Rugby union in Senegal

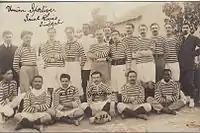
A Senegalese team in 1911

Senegal is a founder member of the Confederation of African Rugby (CAR), which was launched officially in January 1986, in Tunis, Tunisia. Rugby officials from Tunisia, Morocco, Ivory Coast, Tanzania, Kenya, the Seychelles and Madagascar attended.